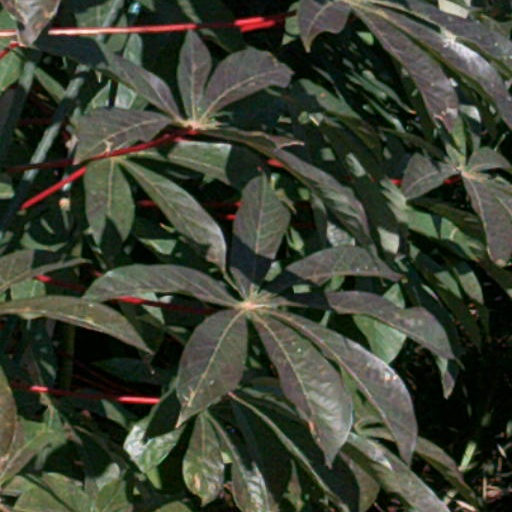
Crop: cassava